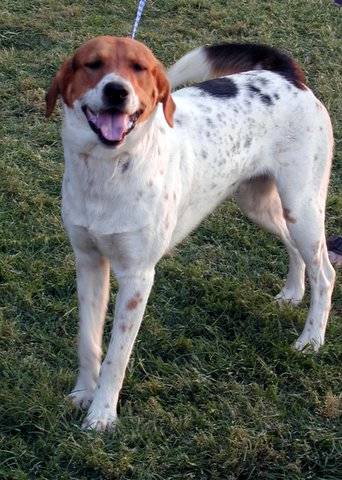
Label: dog